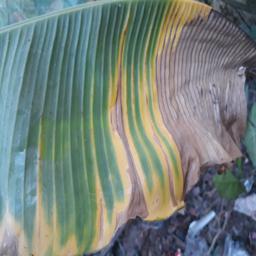
Label: POTASSIUM DEFICIENCY